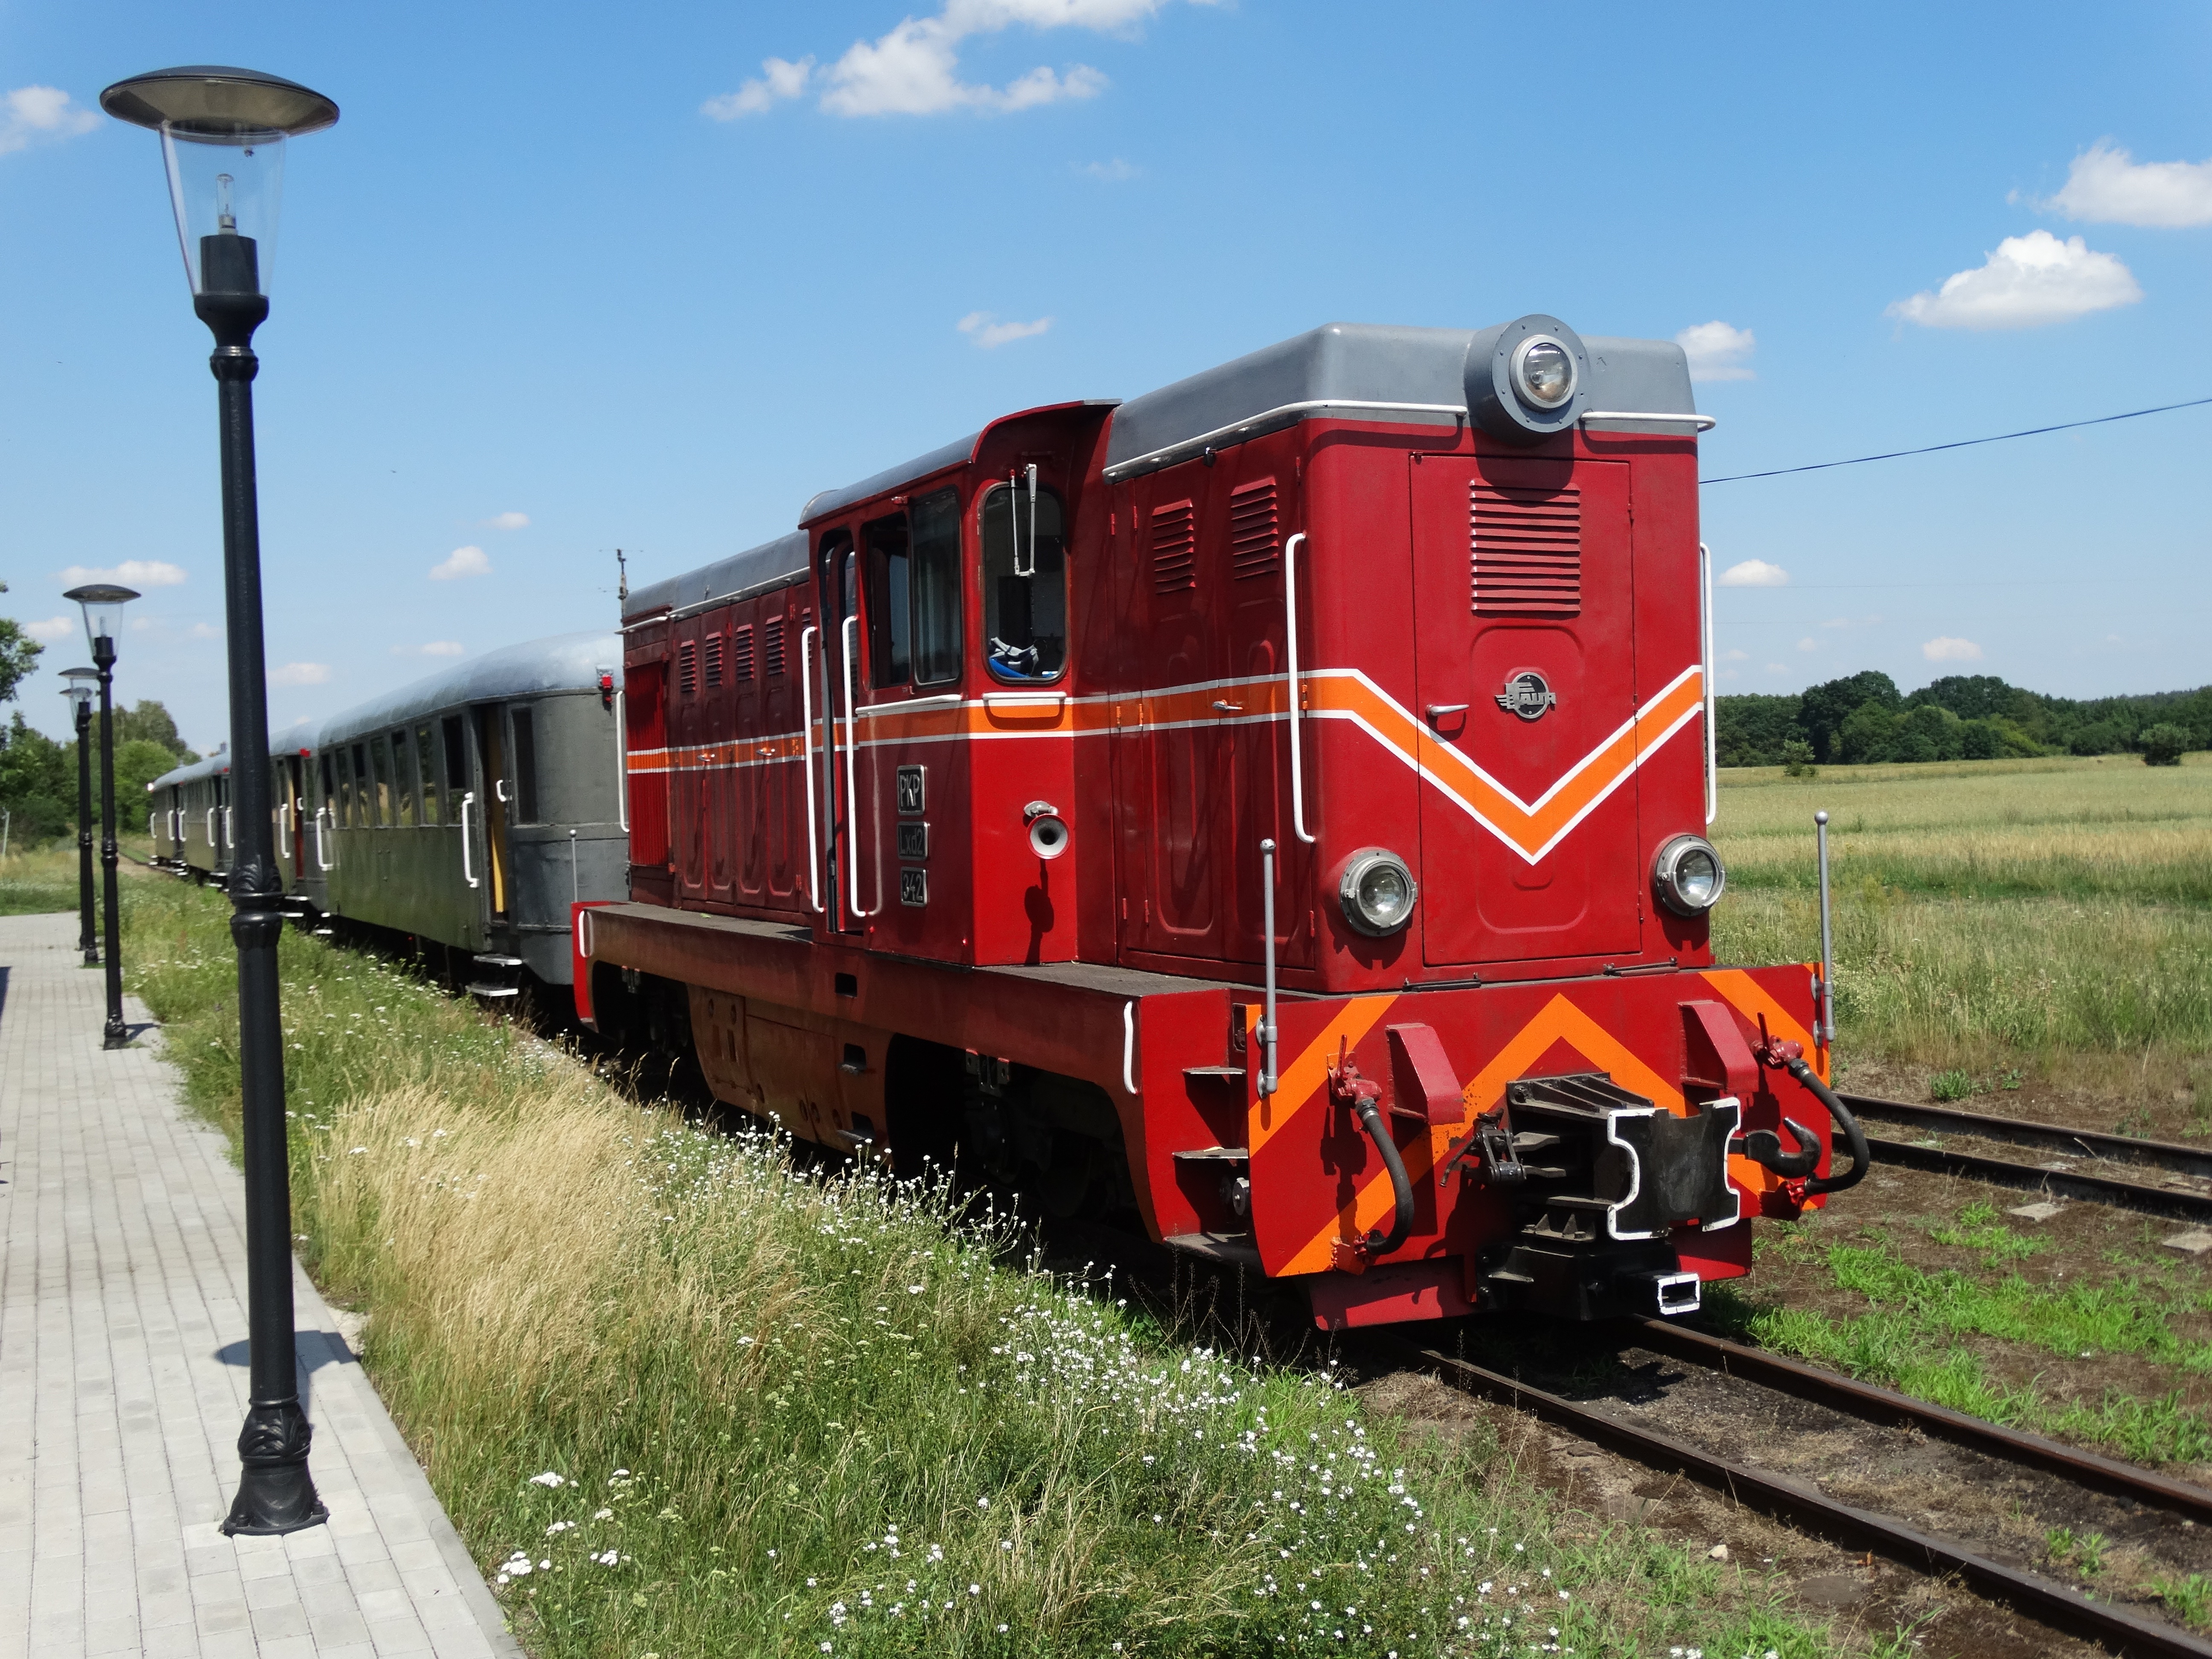
track, railway, train, travel, transport, vehicle, tracks, locomotive, railway station, old train, rail transport, the station, historic vehicle, narrow gauge railway, land vehicle, narrow gauge track, rolling stock, railroad car, passenger car